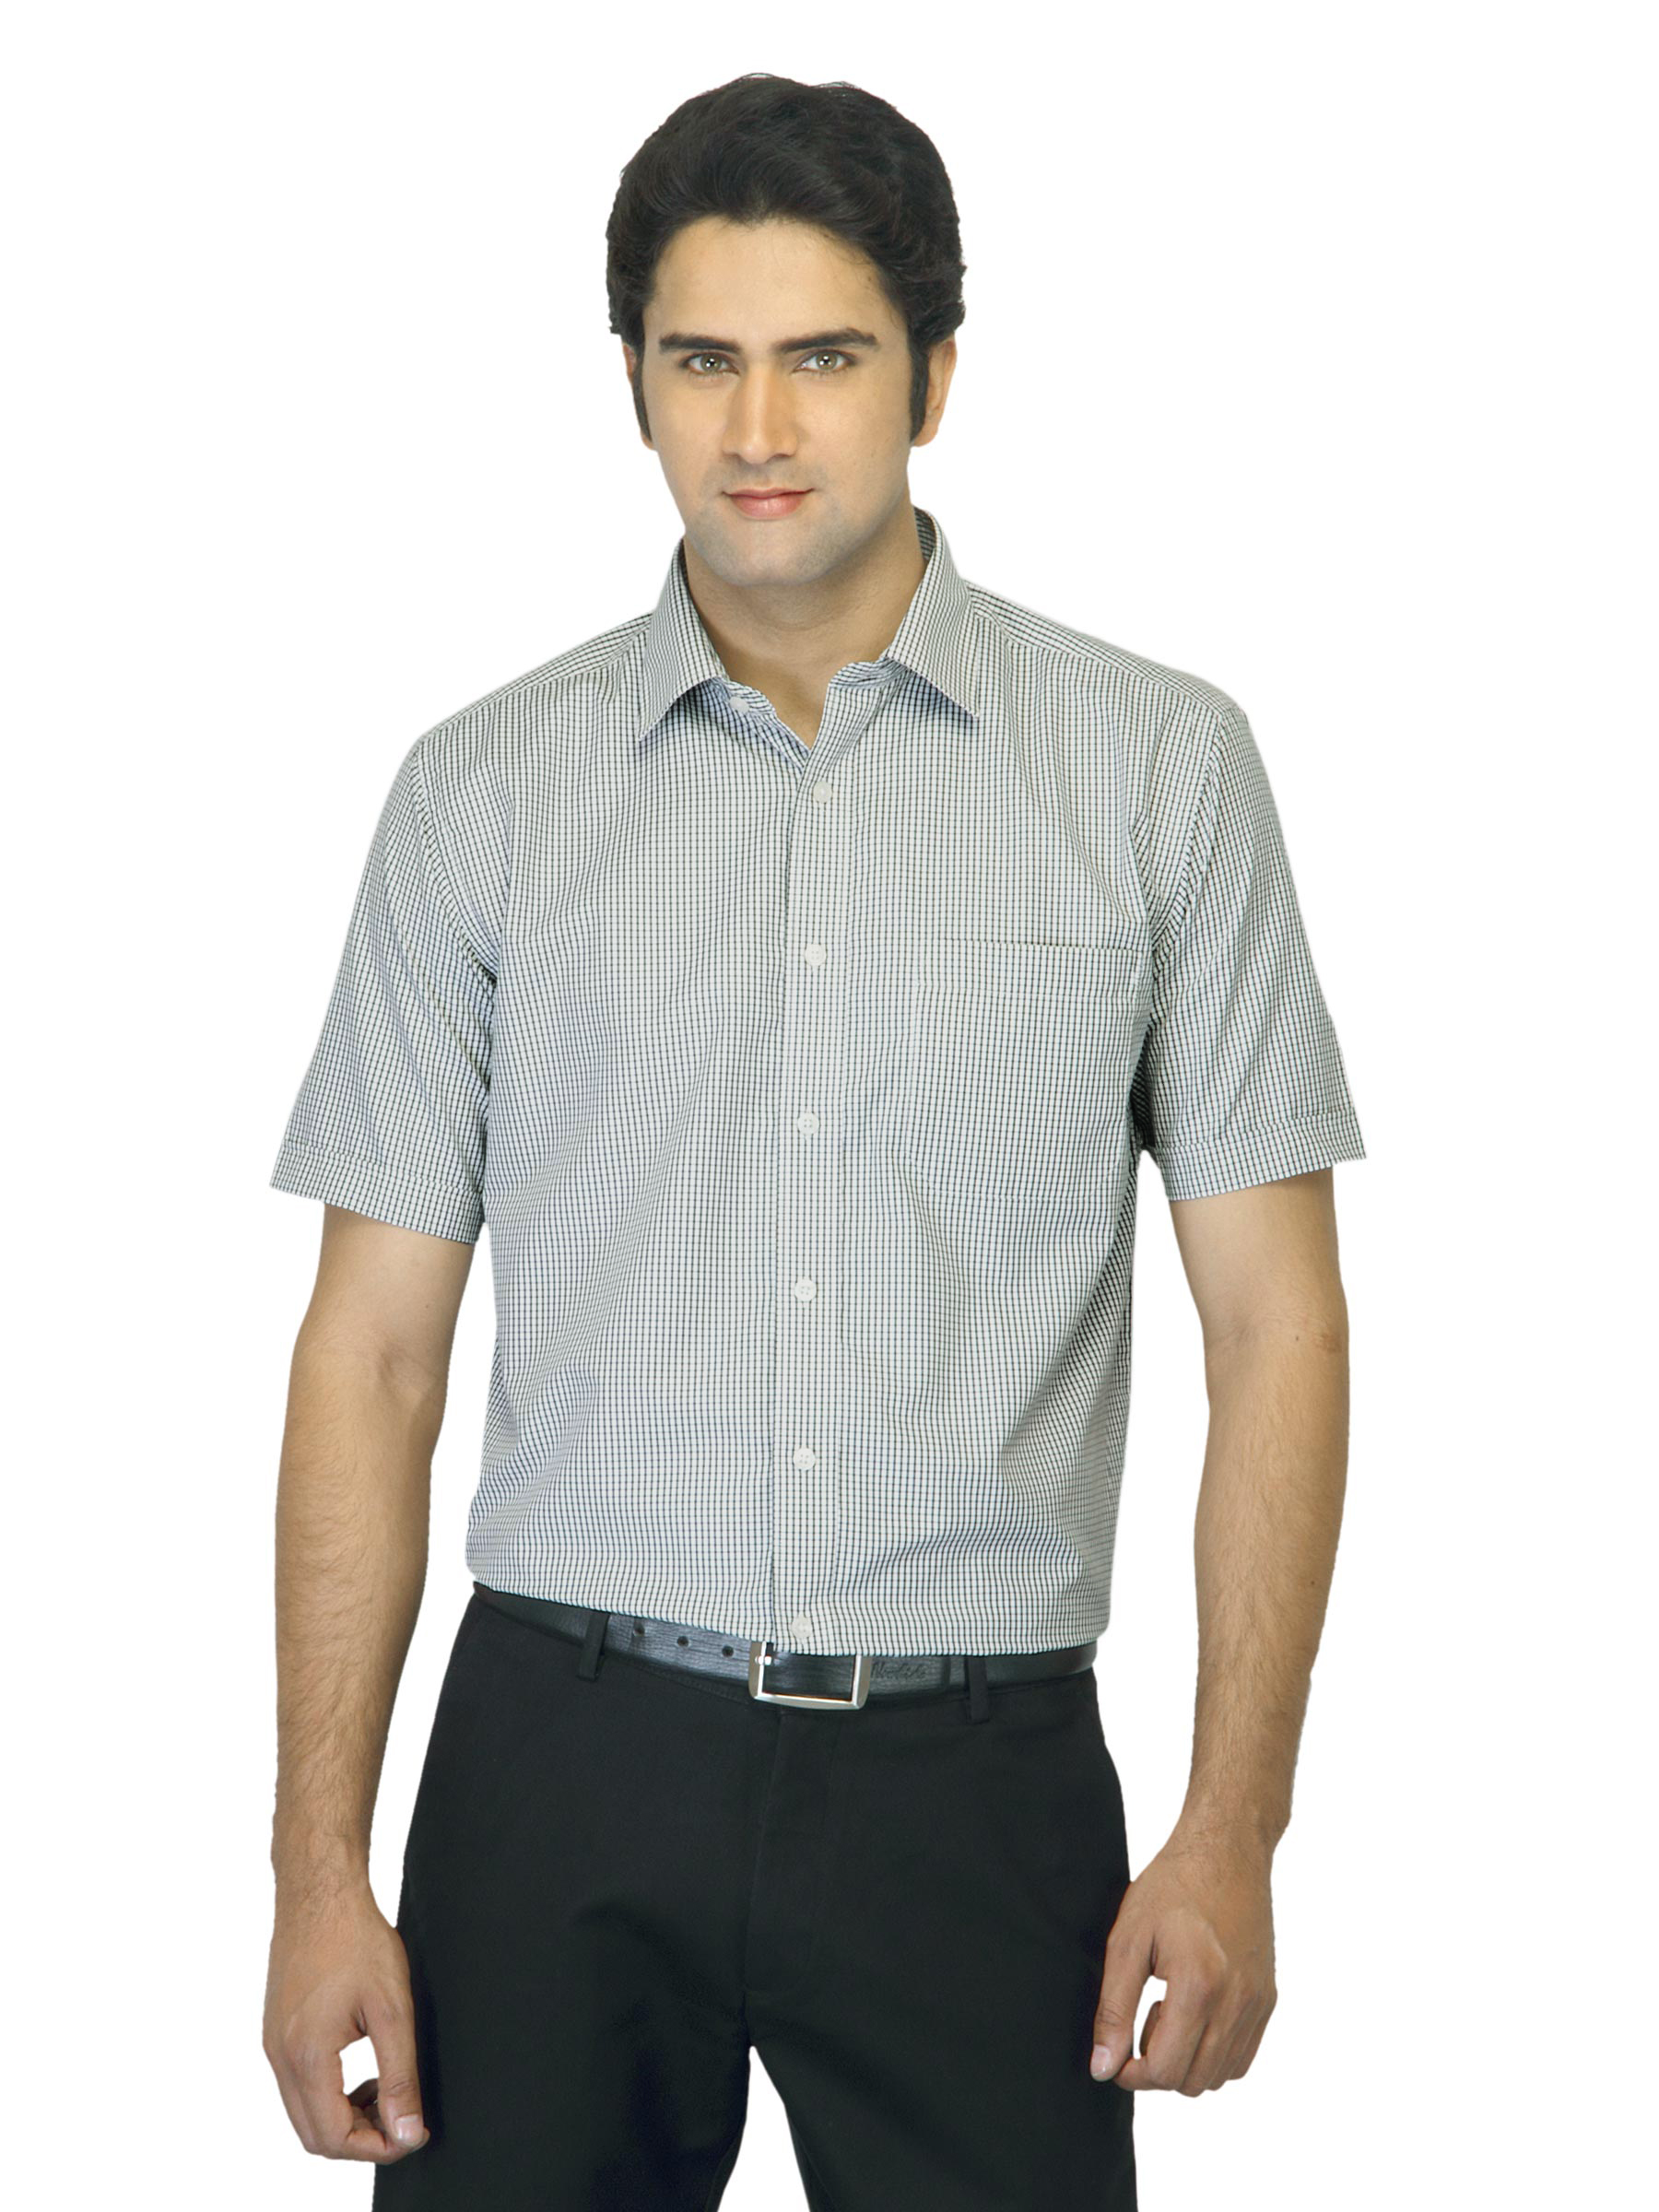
John Miller Men Gingham Black Shirt
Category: Apparel / Topwear / Shirts
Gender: Men
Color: Black
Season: Summer 2012
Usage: Formal